Cincinnati Union Terminal

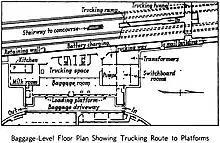
1933 floorplan of the baggage level

The train concourse, demolished in 1974, measured . It lay directly above the railroad tracks, and had doors on its north and south sides, eight on each side. The sixteen gates each led to stairs and ramps to the platforms below. The concourse was well-lit with tall windows throughout. The room carried on the same marble pattern of the rotunda walls, and had a segmental arch ceiling 36 feet, 8.5 inches above the floor at the crown, painted in shades of yellow from pale lemon to orange. The room was used as a waiting area, though it lacked traditional wooden benches. Instead it had American Oak Leather-upholstered settees and chairs in aluminum frames, placed in twelve concentric groups of 46 seats, each around a small, round teakwood table. A conductors' visa counter was installed at the east end of the concourse at its longitudinal center. The room featured the Winold Reiss industrial murals, commissioned for the space, as well as a large map mural, the only artwork original to the terminal that was demolished. The concourse's west end had a large clock, also saved from demolition. The clock was moved to an outdoor domed display in the Town Center parking garage, near Cincinnati Music Hall. In 2018, workers removed the clock from the garage and delivered it to the Museum Center, which plans to assess the clock's condition and decide where to display it. The entrance to the concourse had two train bulletin boards; a departure chalkboard at the north side and an arrivals chalkboard at the south side. One Reiss mural decorated the space above each board: a departing train above the departures and an arriving train above the arrivals.